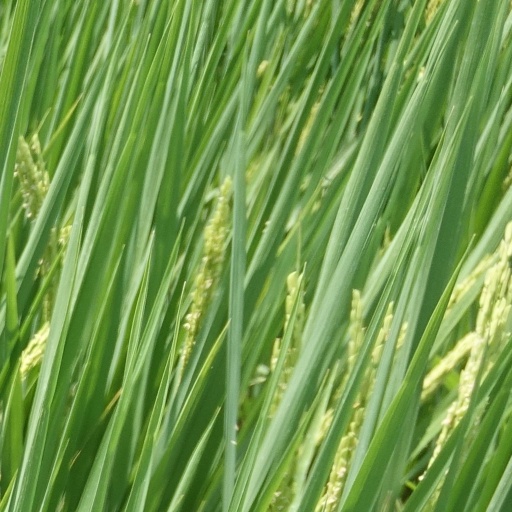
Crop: rice